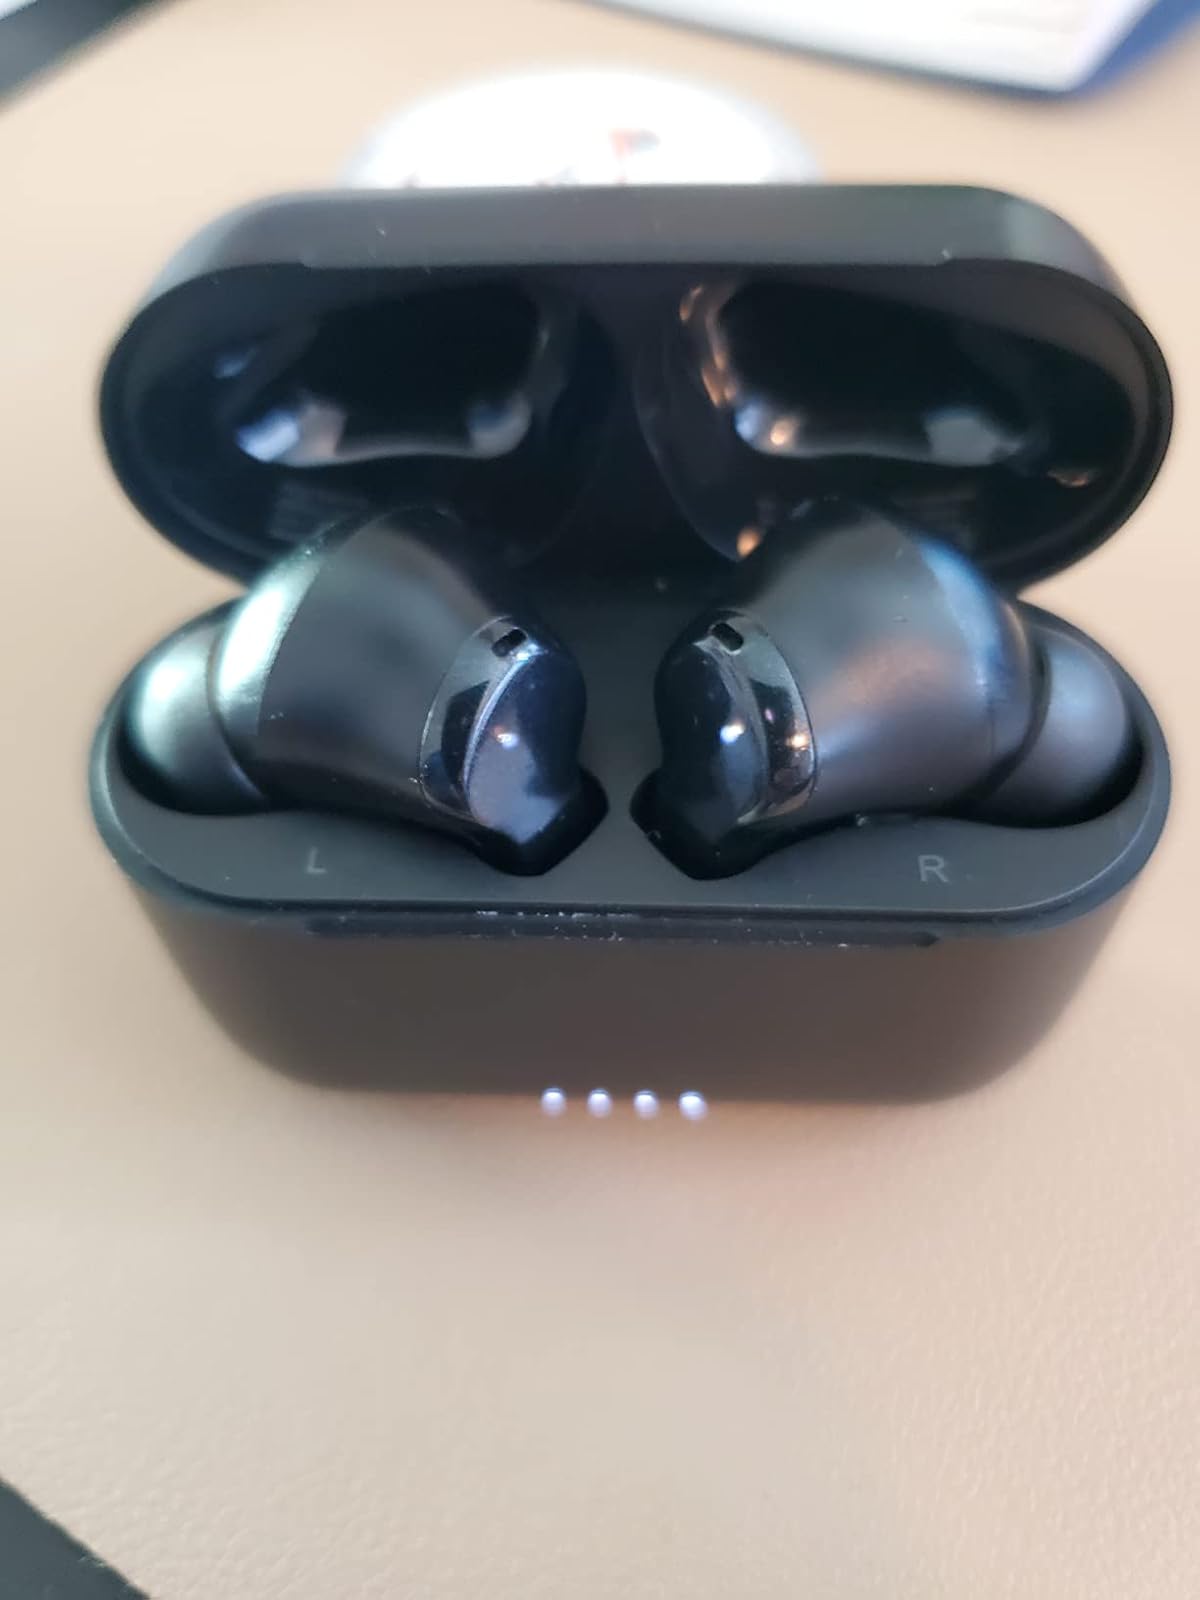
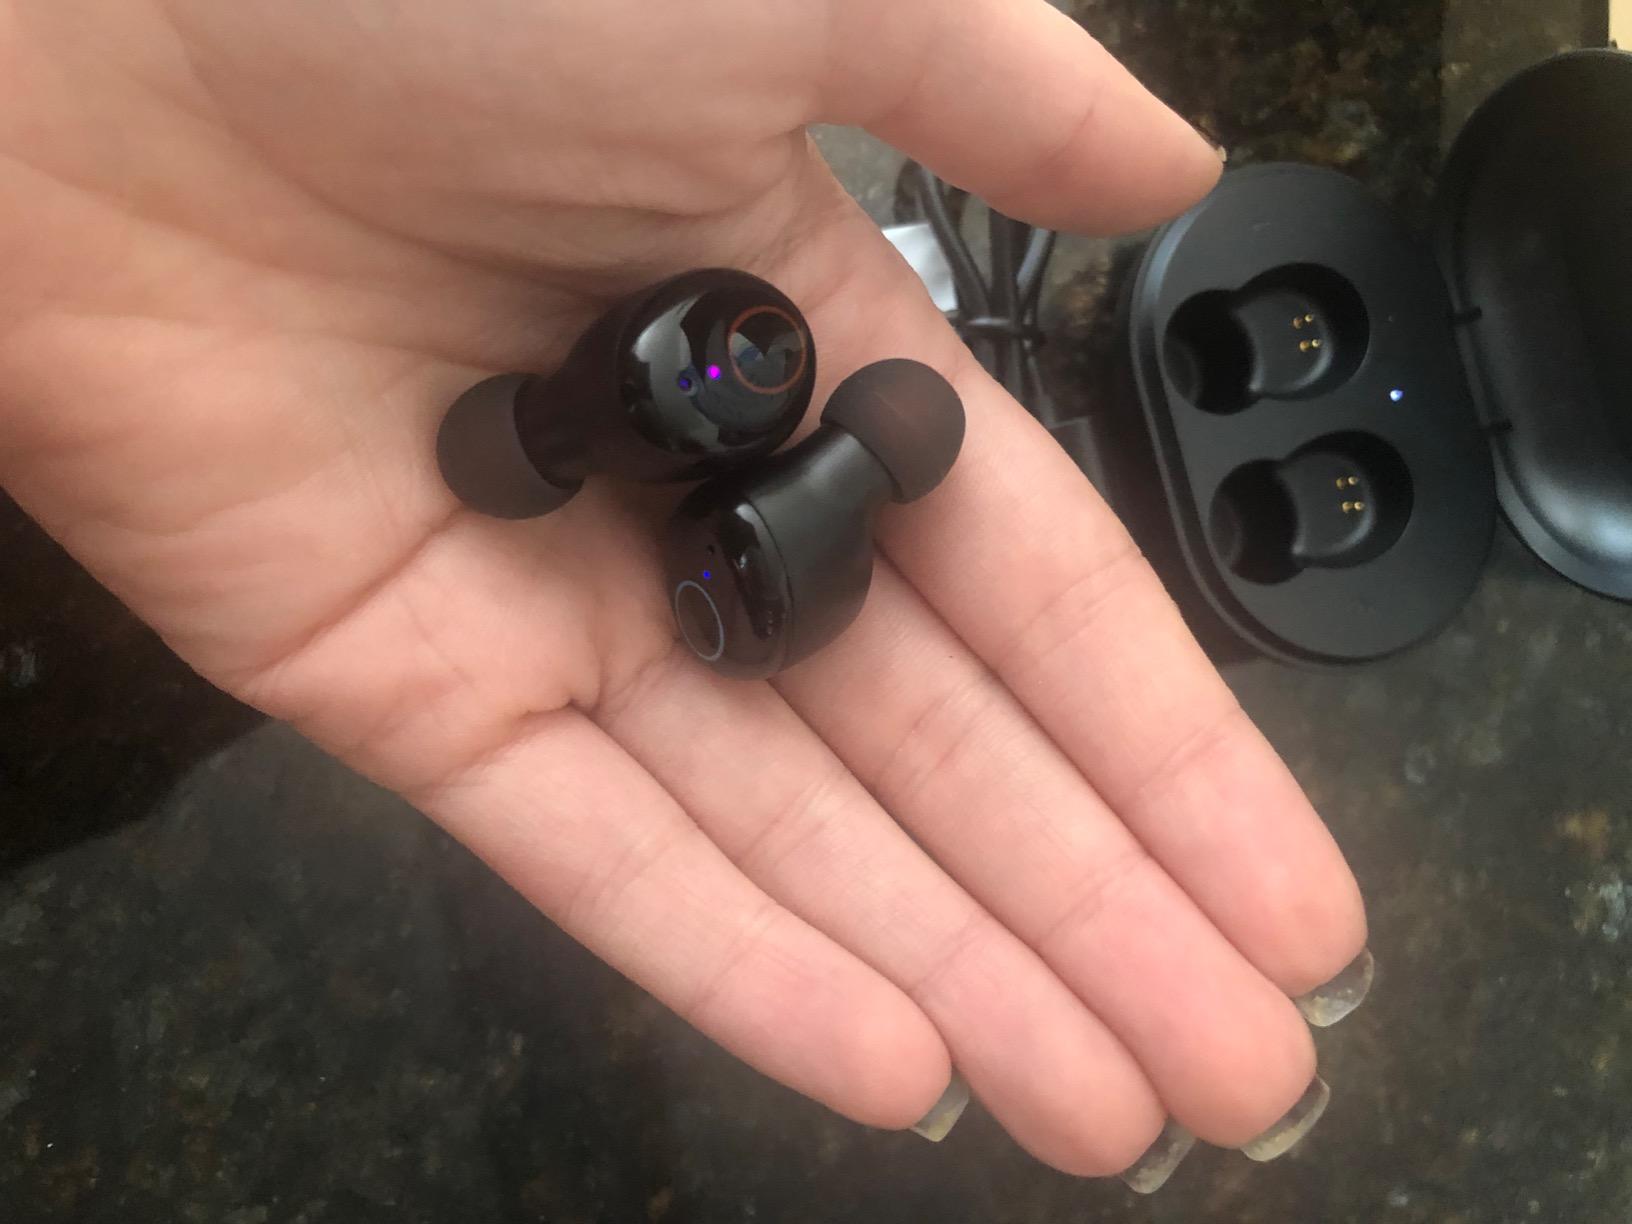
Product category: earbuds
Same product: no